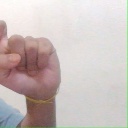
अक्षर: इ